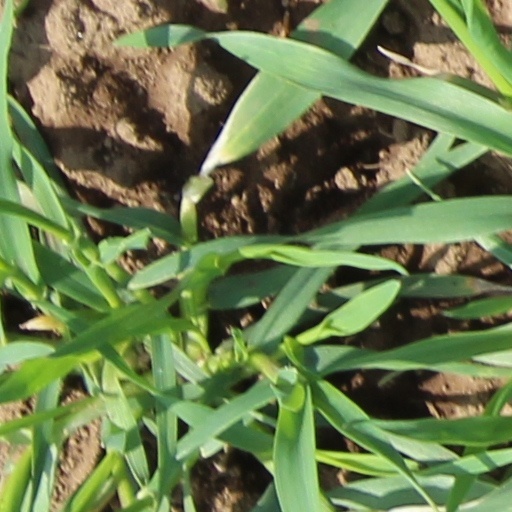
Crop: wheat